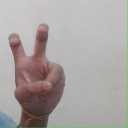
अक्षर: ई